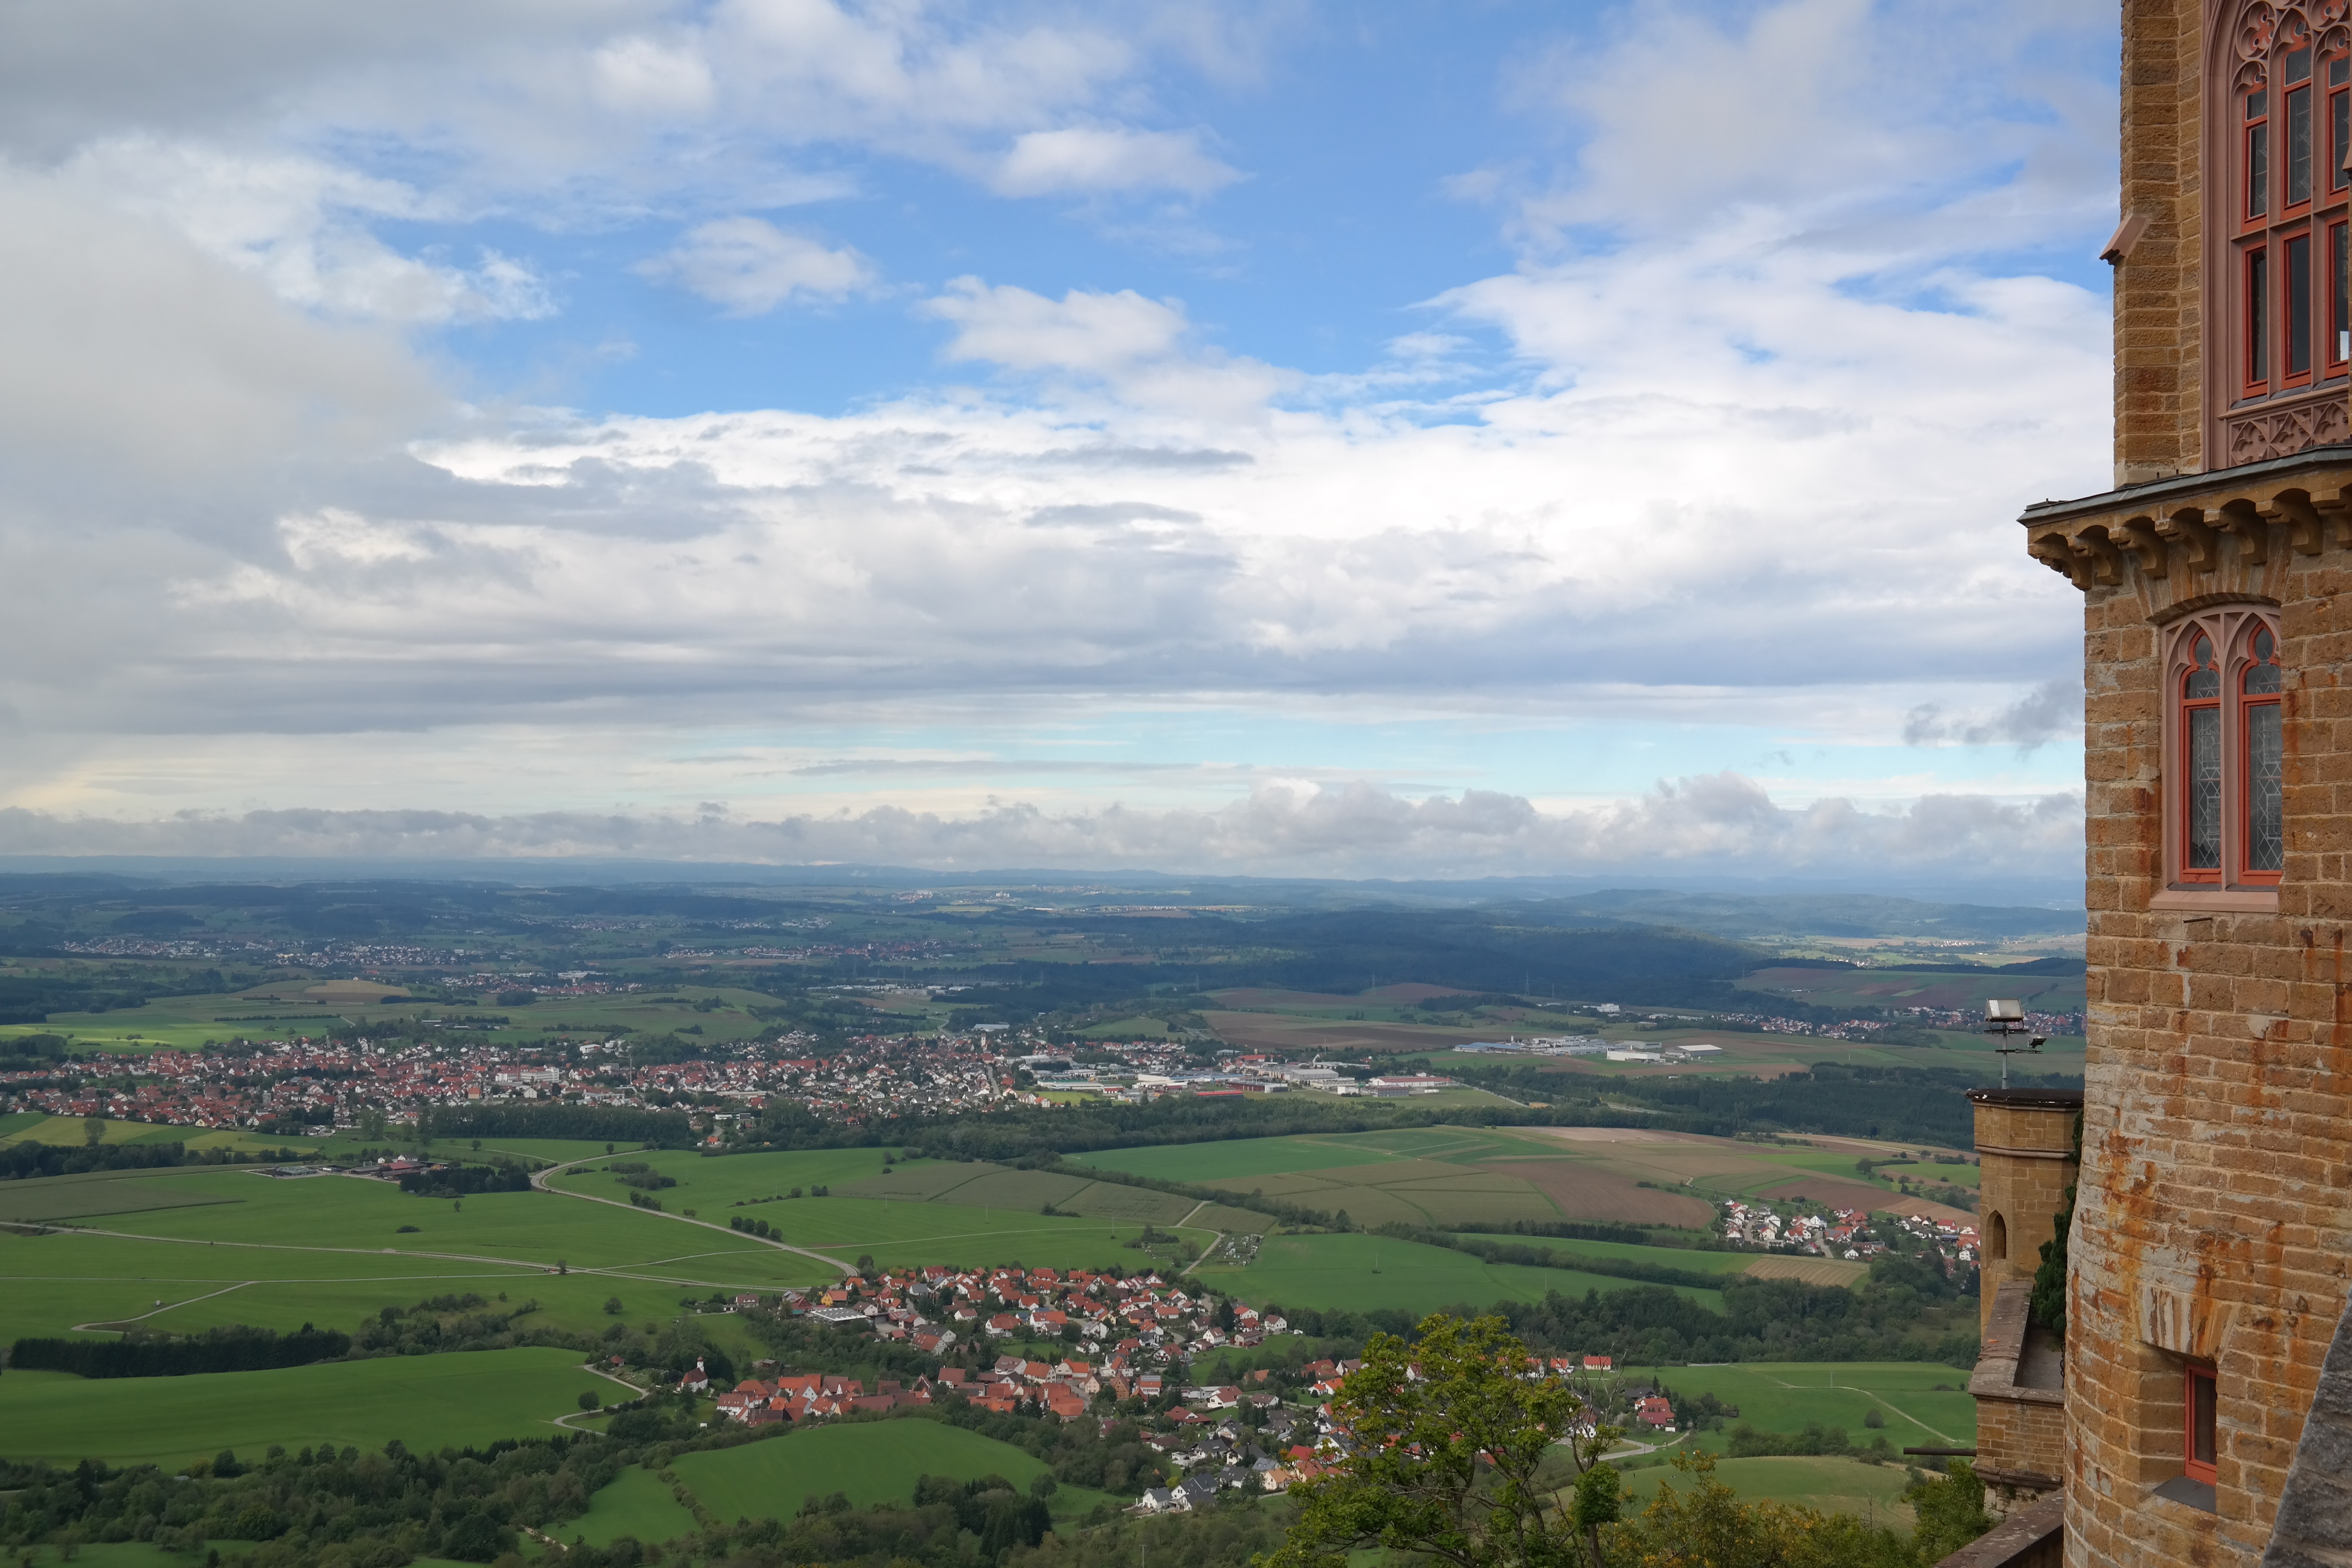
sky, hill, town, cityscape, panorama, tower, castle, plain, places of interest, fortress, outlook, germany, rural area, good view, aerial photography, boll, baden wurttemberg, hohenzollern, hohenzollern castle, castle building, german imperial house, ancestral castle, human settlement, stetten, bisingen